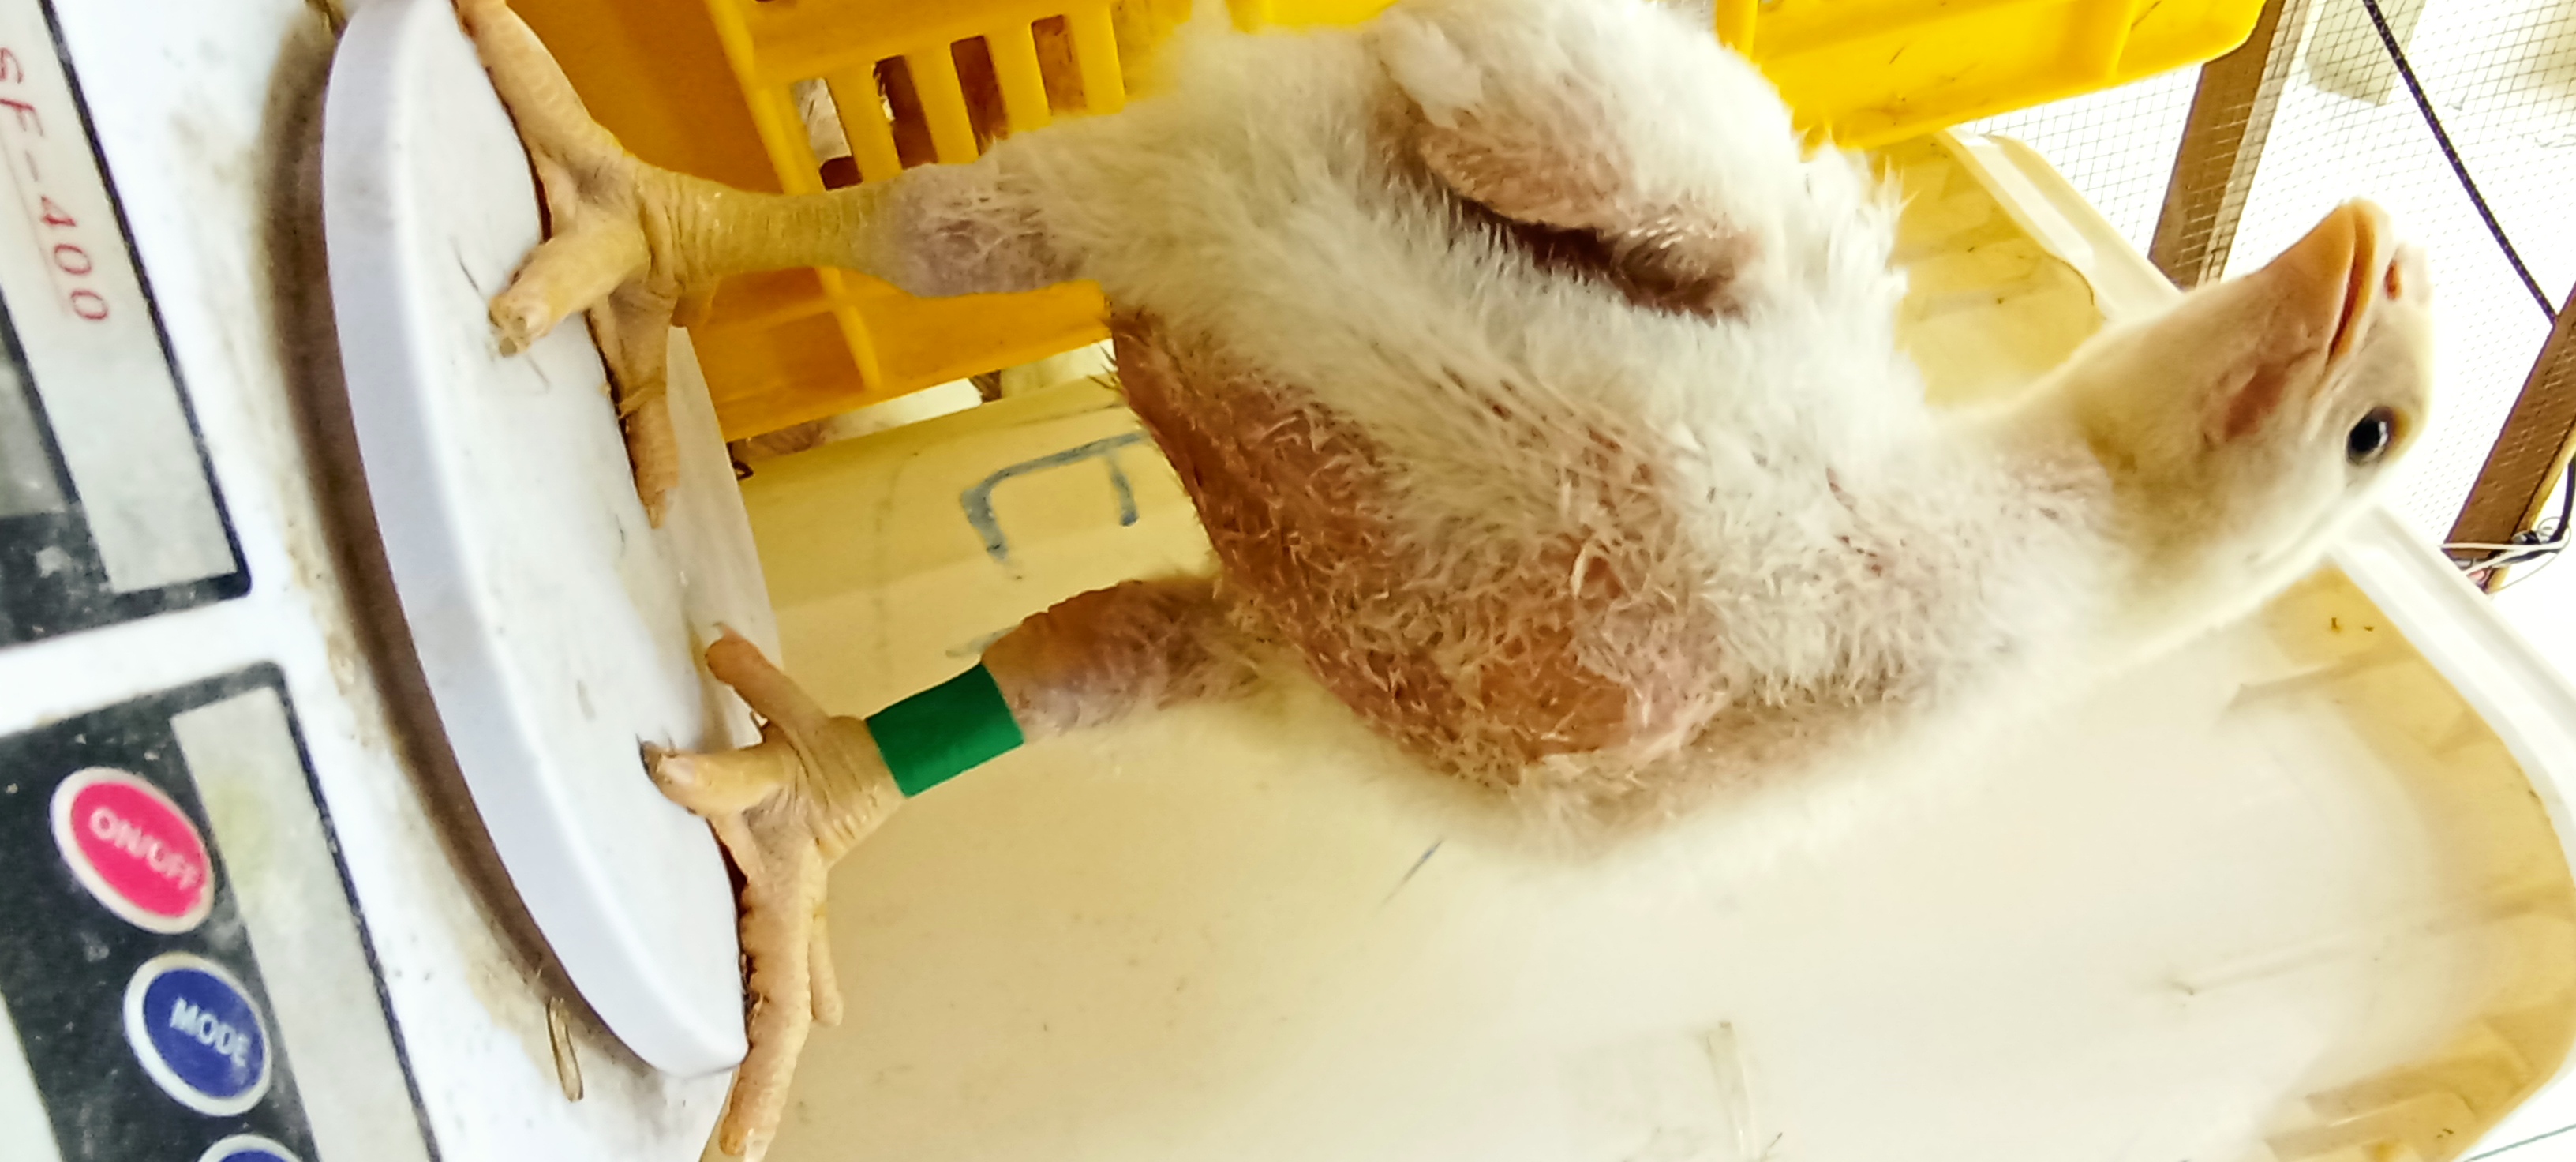
Weight: 611 g